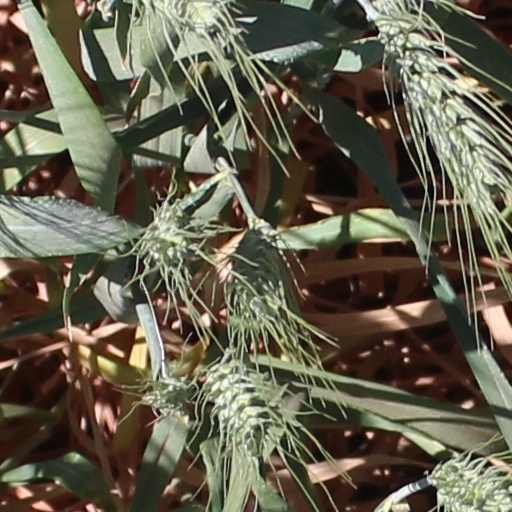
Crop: wheat